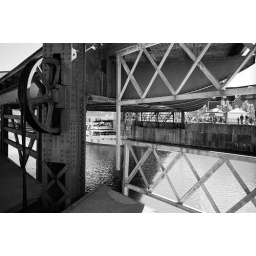
this bridge is in fairport, ny. the whole bridge lifts and lowers as boats pass through.